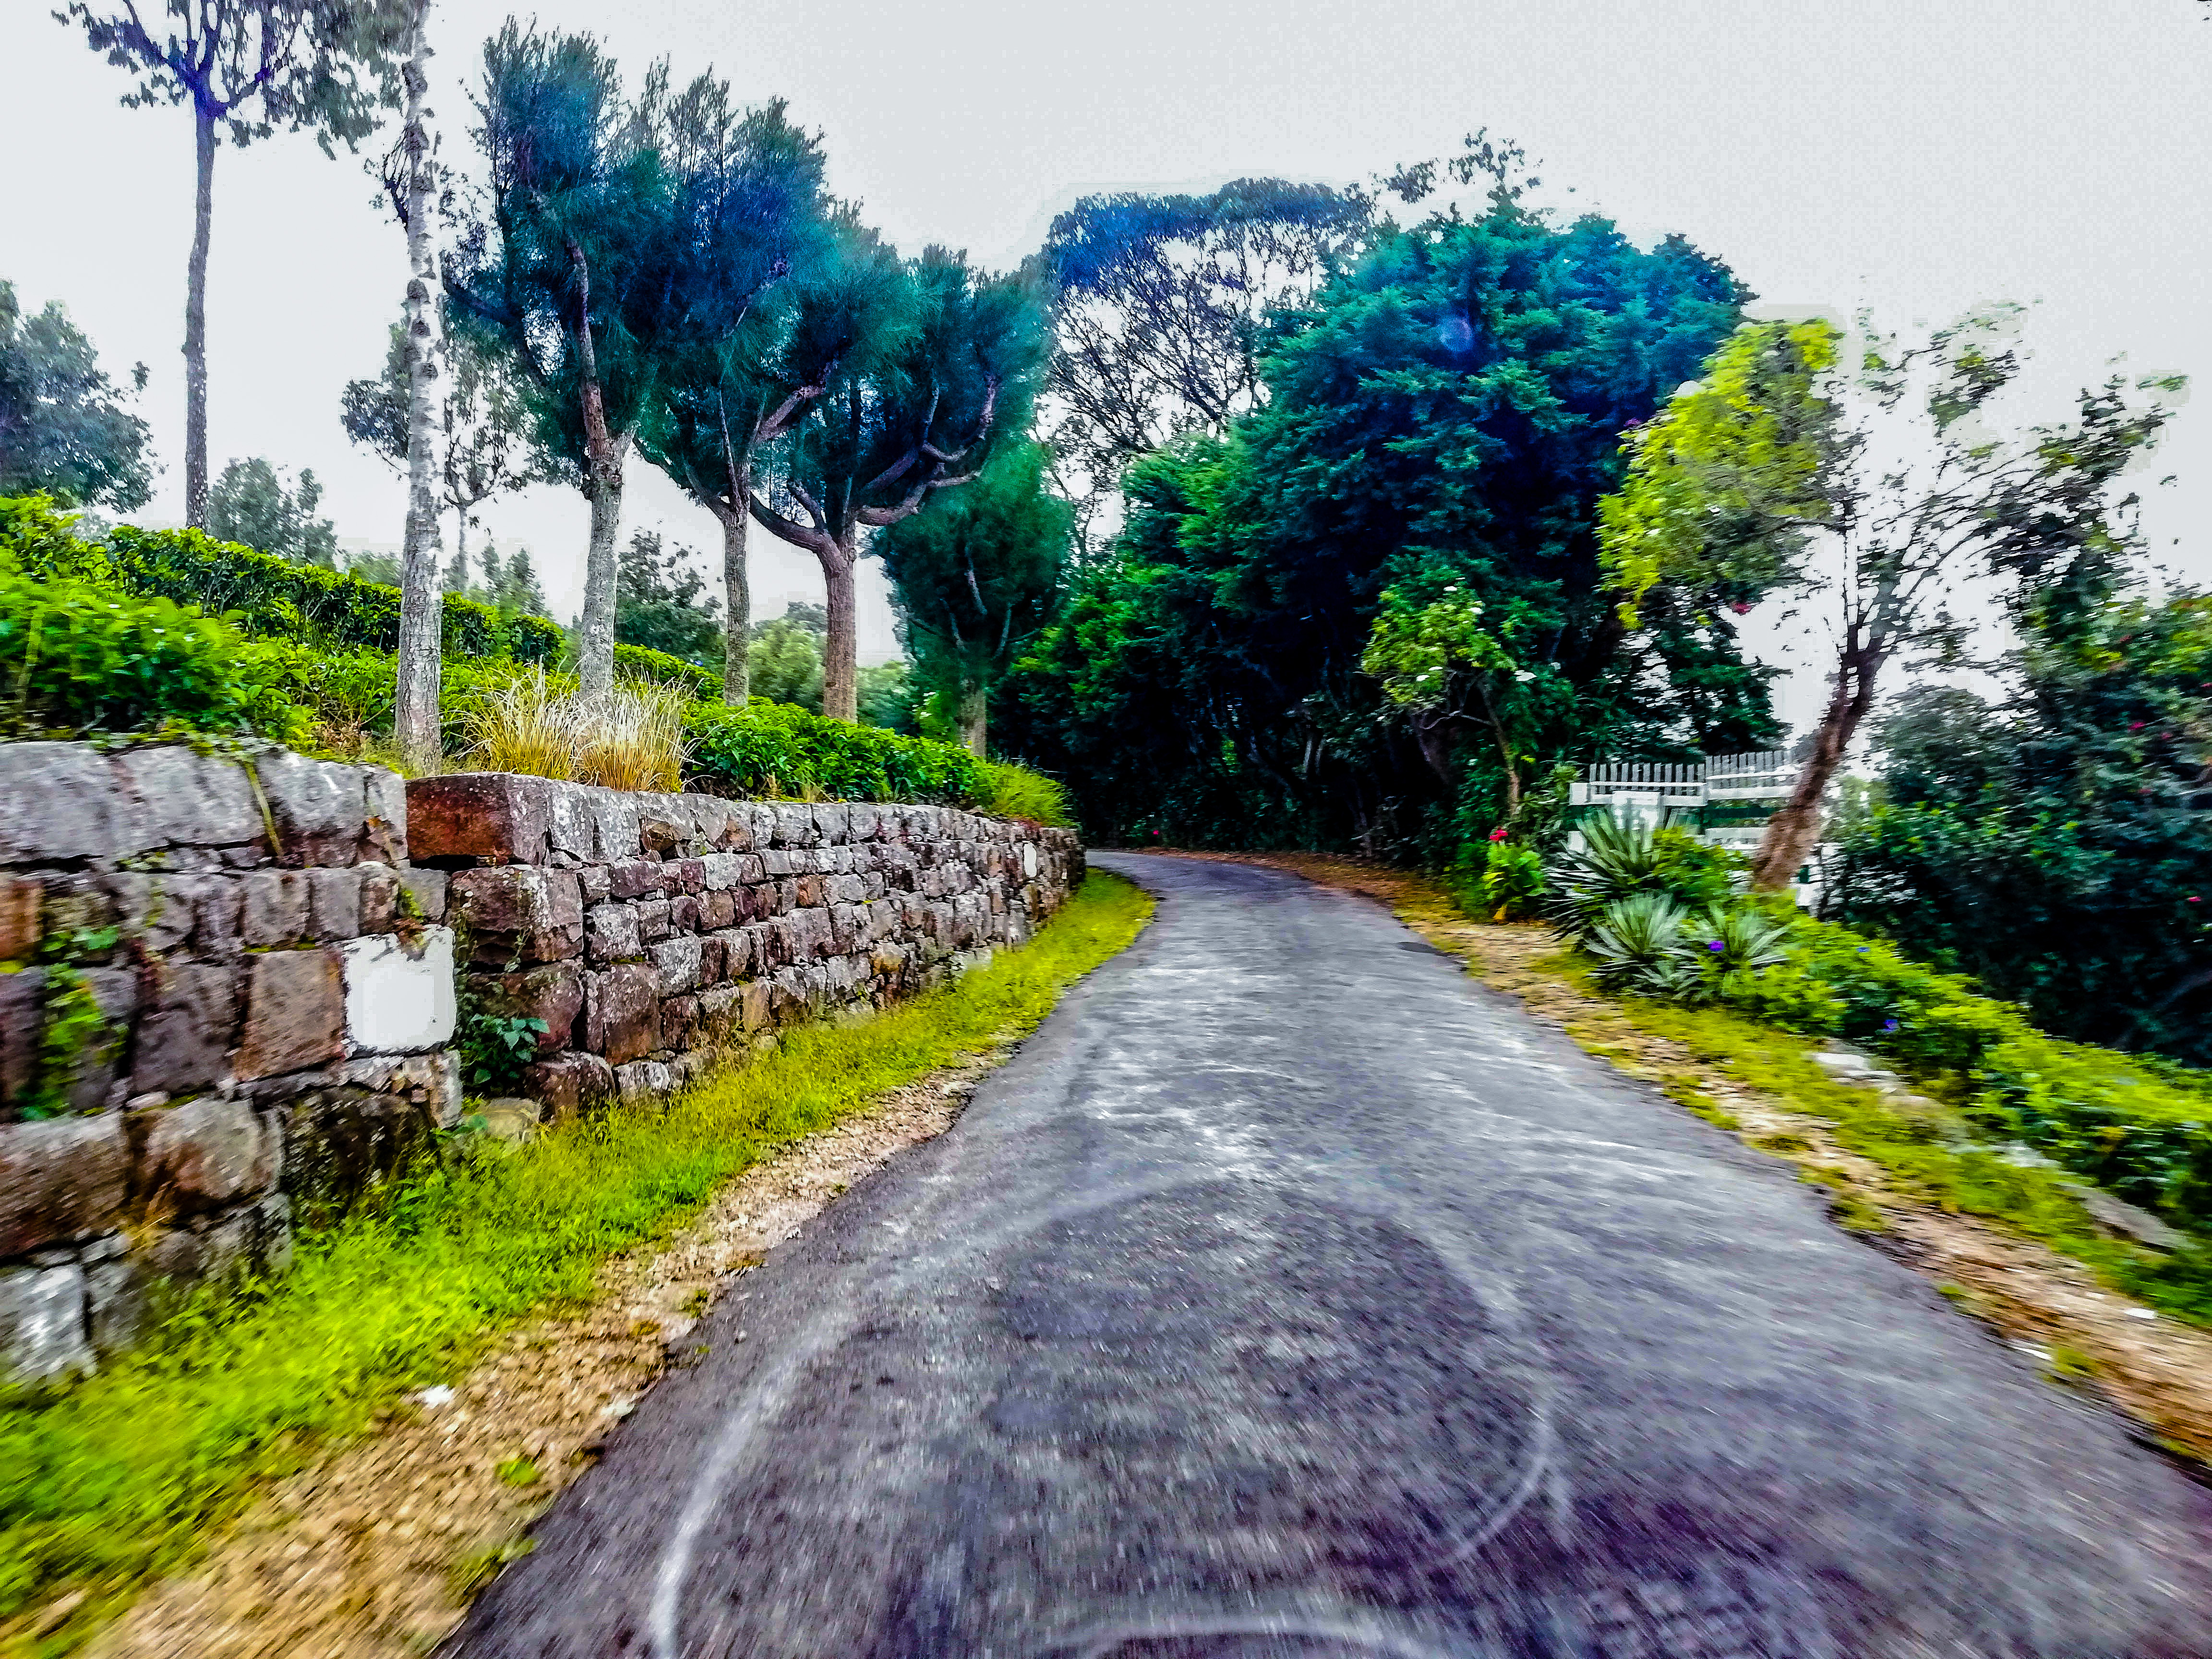
3, natural landscape, road, tree, lane, sky, wall, infrastructure, thoroughfare, rock, road surface, street, grass, landscape, rural area, asphalt, real estate, stone wall, plant, mountain, house, trail, village, tourism, hill, hill station, home, nonbuilding structure, driveway, building, national park, walkway, residential area, wildflower, botanical garden, garden, landscaping, city